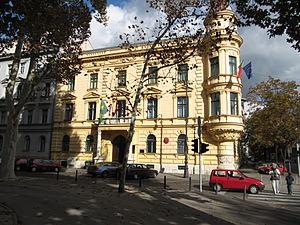
Ceci est une liste des représentations diplomatiques du Danemark. Le Royaume de Danemark en tant qu'État souverain se compose de trois pays intégrés à la communauté du Royaume et dispose de 73 ambassades à l'étranger. Dans les pays où il n'y a pas de mission danoise, selon le traité d'Helsinki, les agents des services étrangers de l'un des pays nordiques doivent assister les citoyens d'un autre pays nordique si ce pays n'est pas représenté sur le territoire concerné.
Le Brésil est un pays très bien représenté de par le monde ; il compte des représentations dans plus de 125 pays.
Voici les représentations diplomatiques du Portugal à l'étranger :